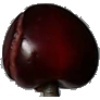
Label: cherry